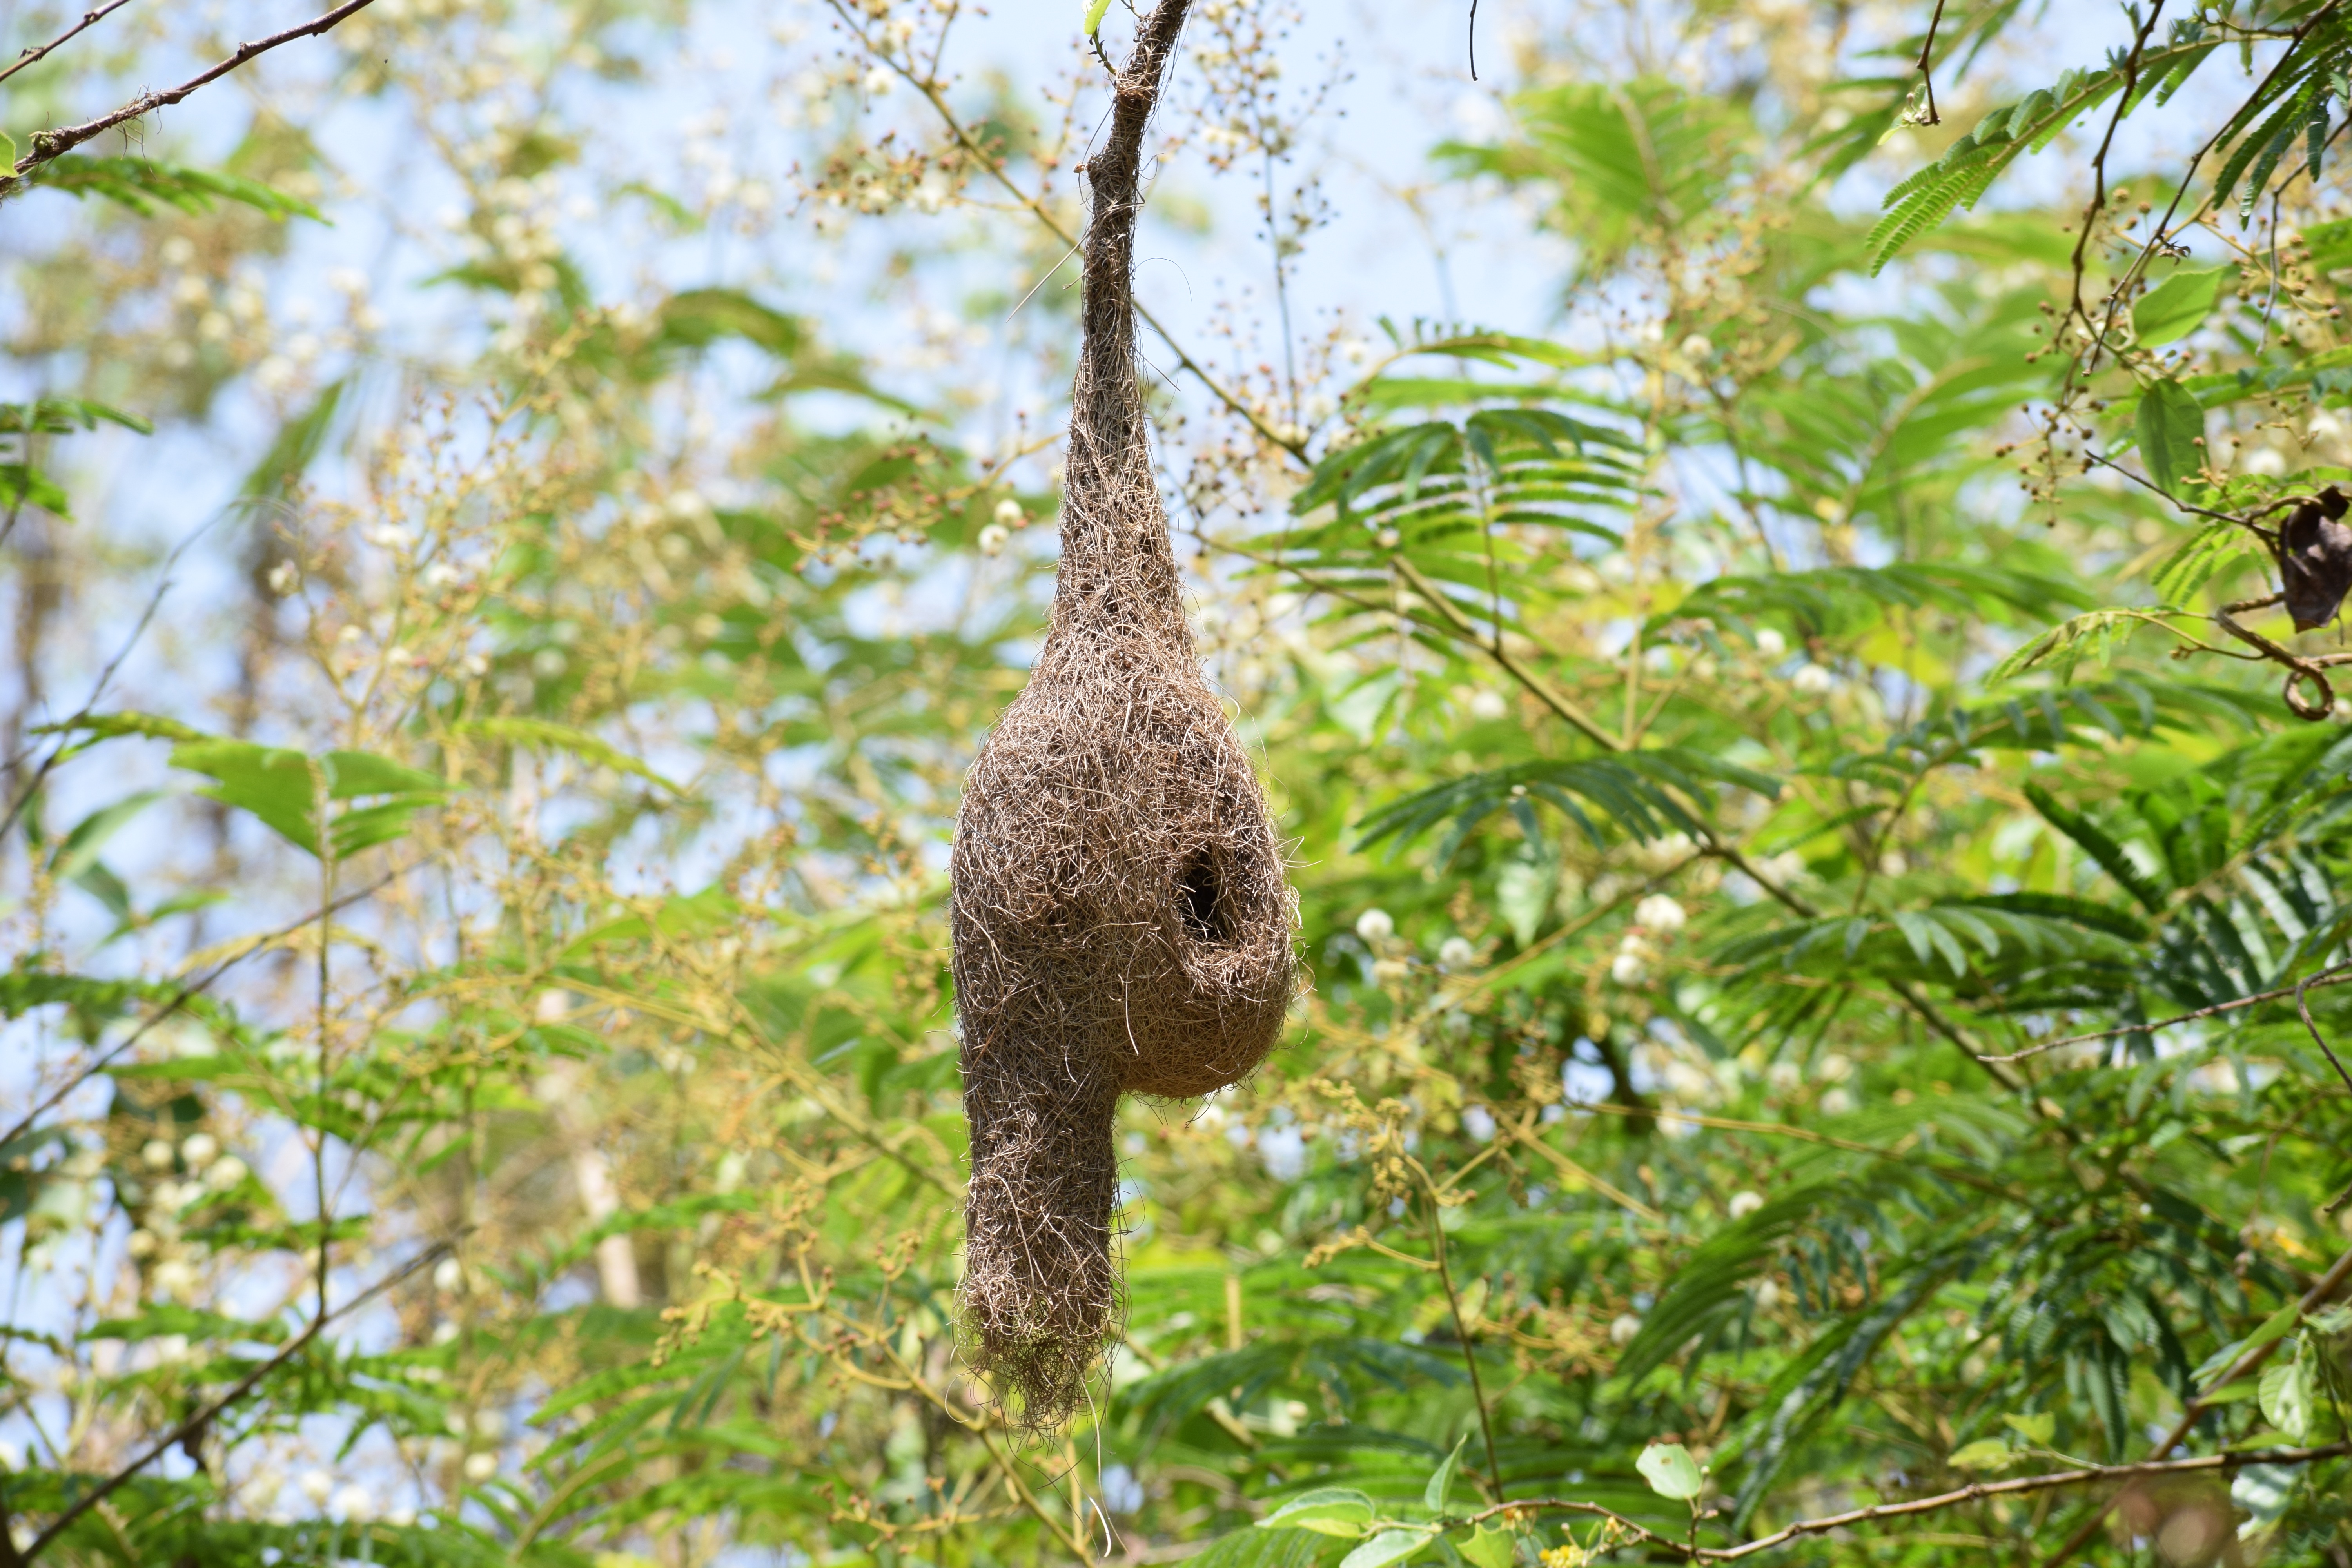
branch, bird, home, wildlife, jungle, mammal, fauna, rainforest, nest, nestle